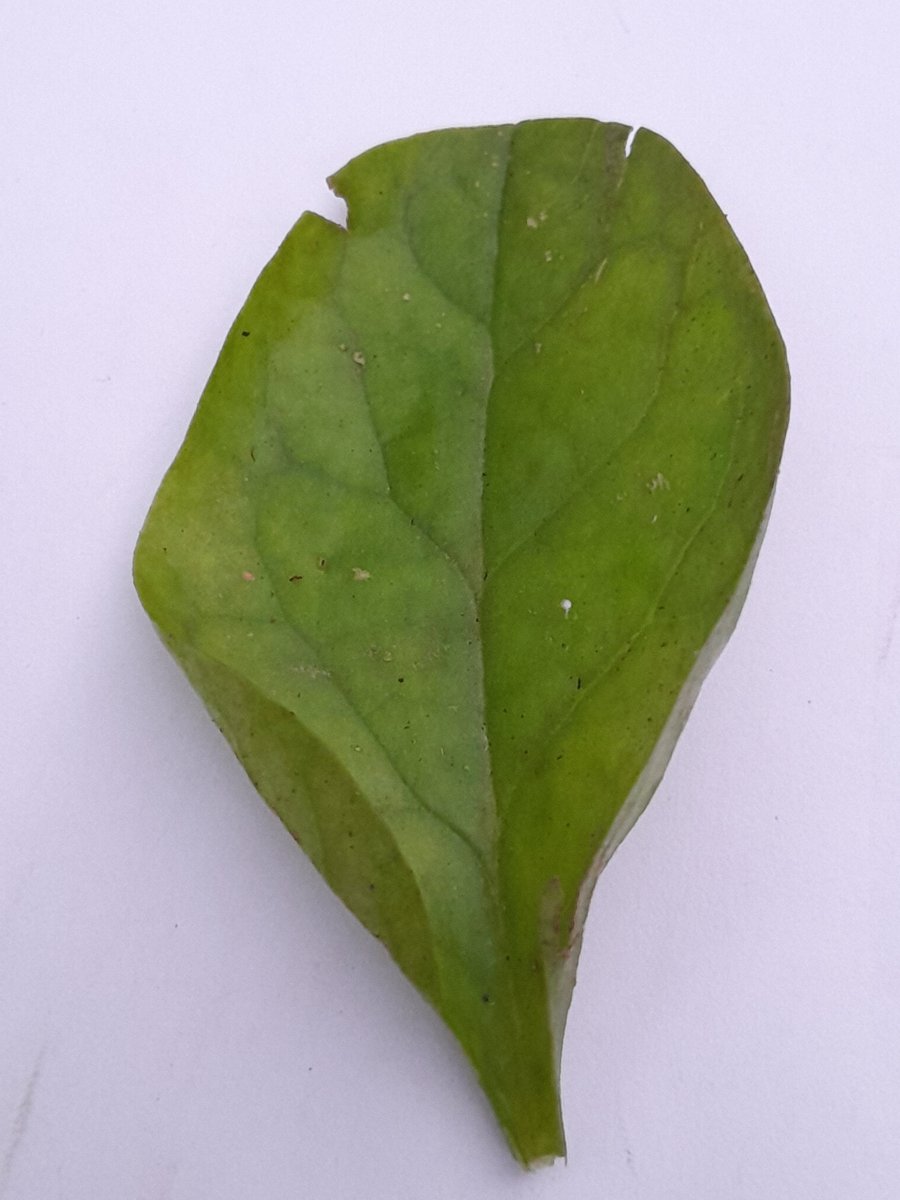
Label: Downy-Mildew